Gemma Evans (journalist)

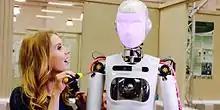
Gemma Evans, Sky News Swipe

Gemma Evans (née Morris) is a British television presenter and journalist. She worked for Sky News from 2006 until 2018, reporting on current affairs and presenting Sky's weekly technology show, "Swipe". Gemma was formerly the regular presenter for Channel 5's lunchtime and weekend TV news programmes.